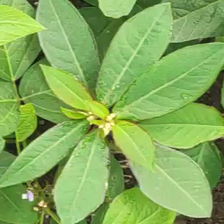
Weed species: Moti_dudhi(Euphorbia_geneculata_L)